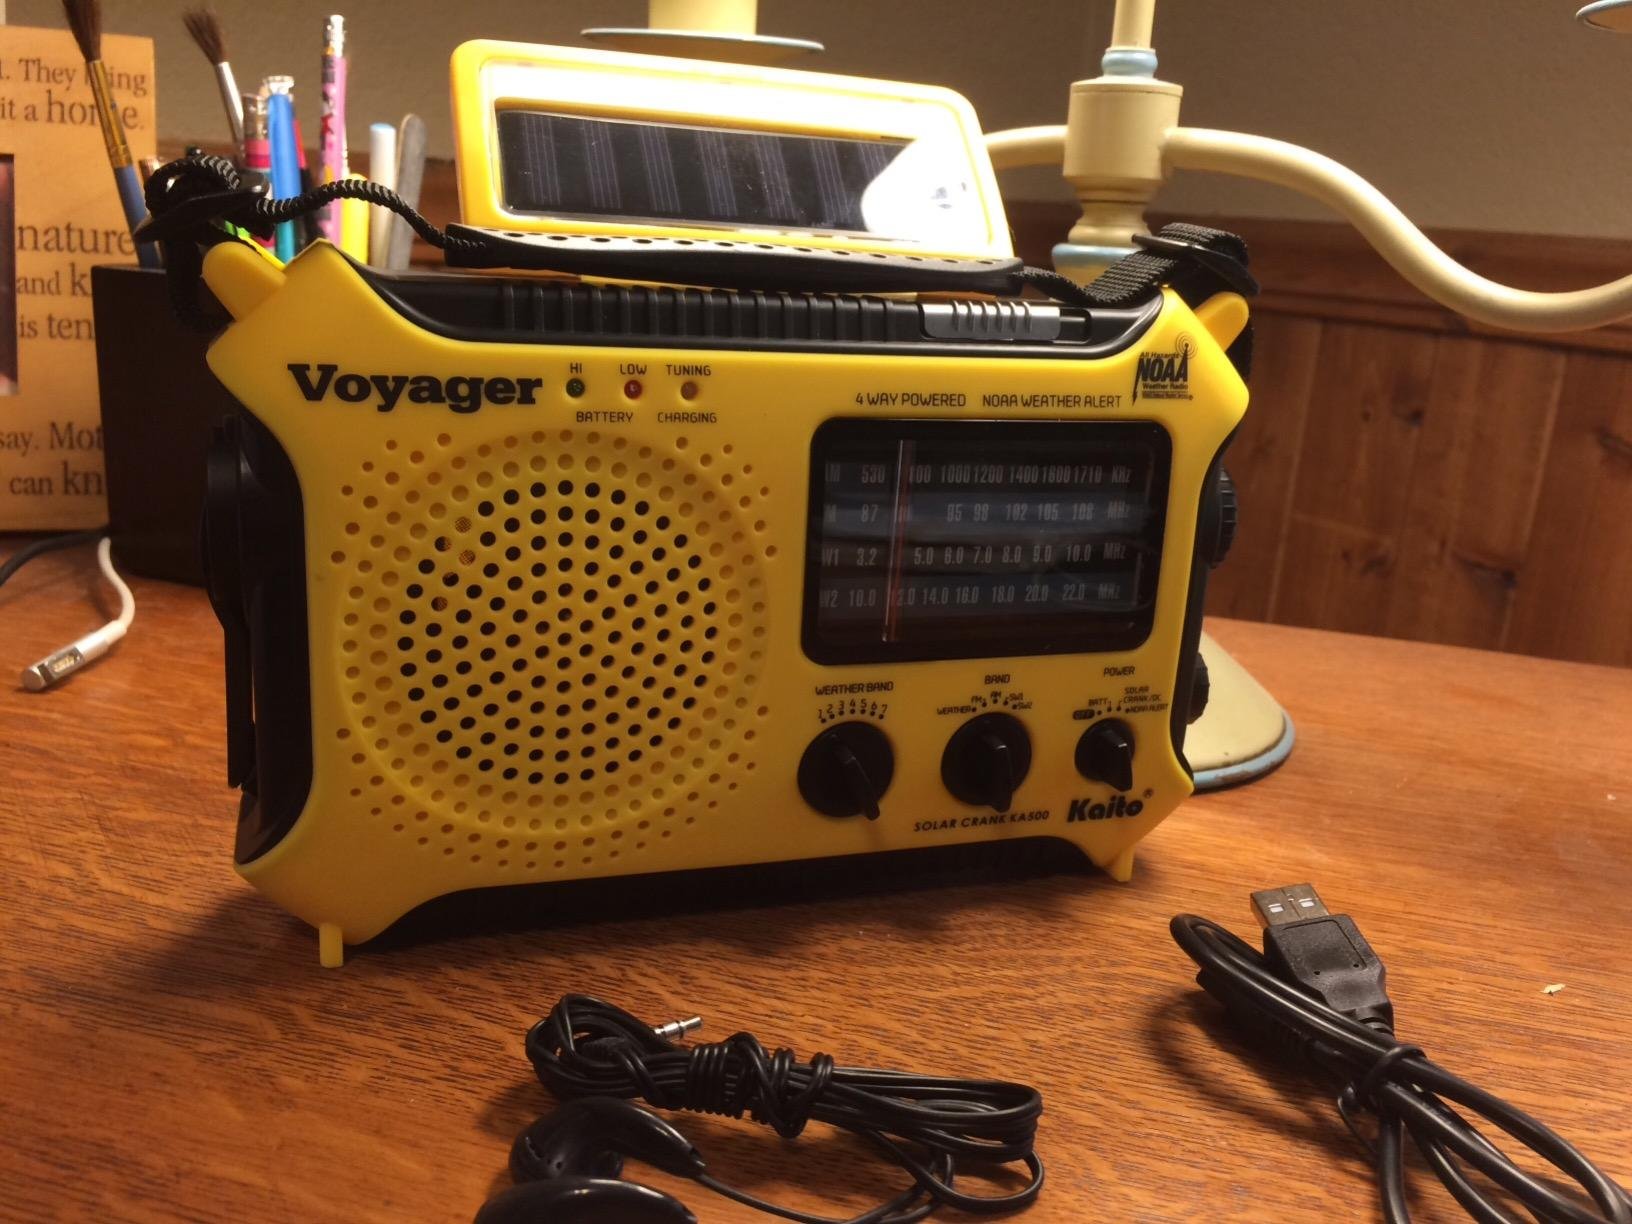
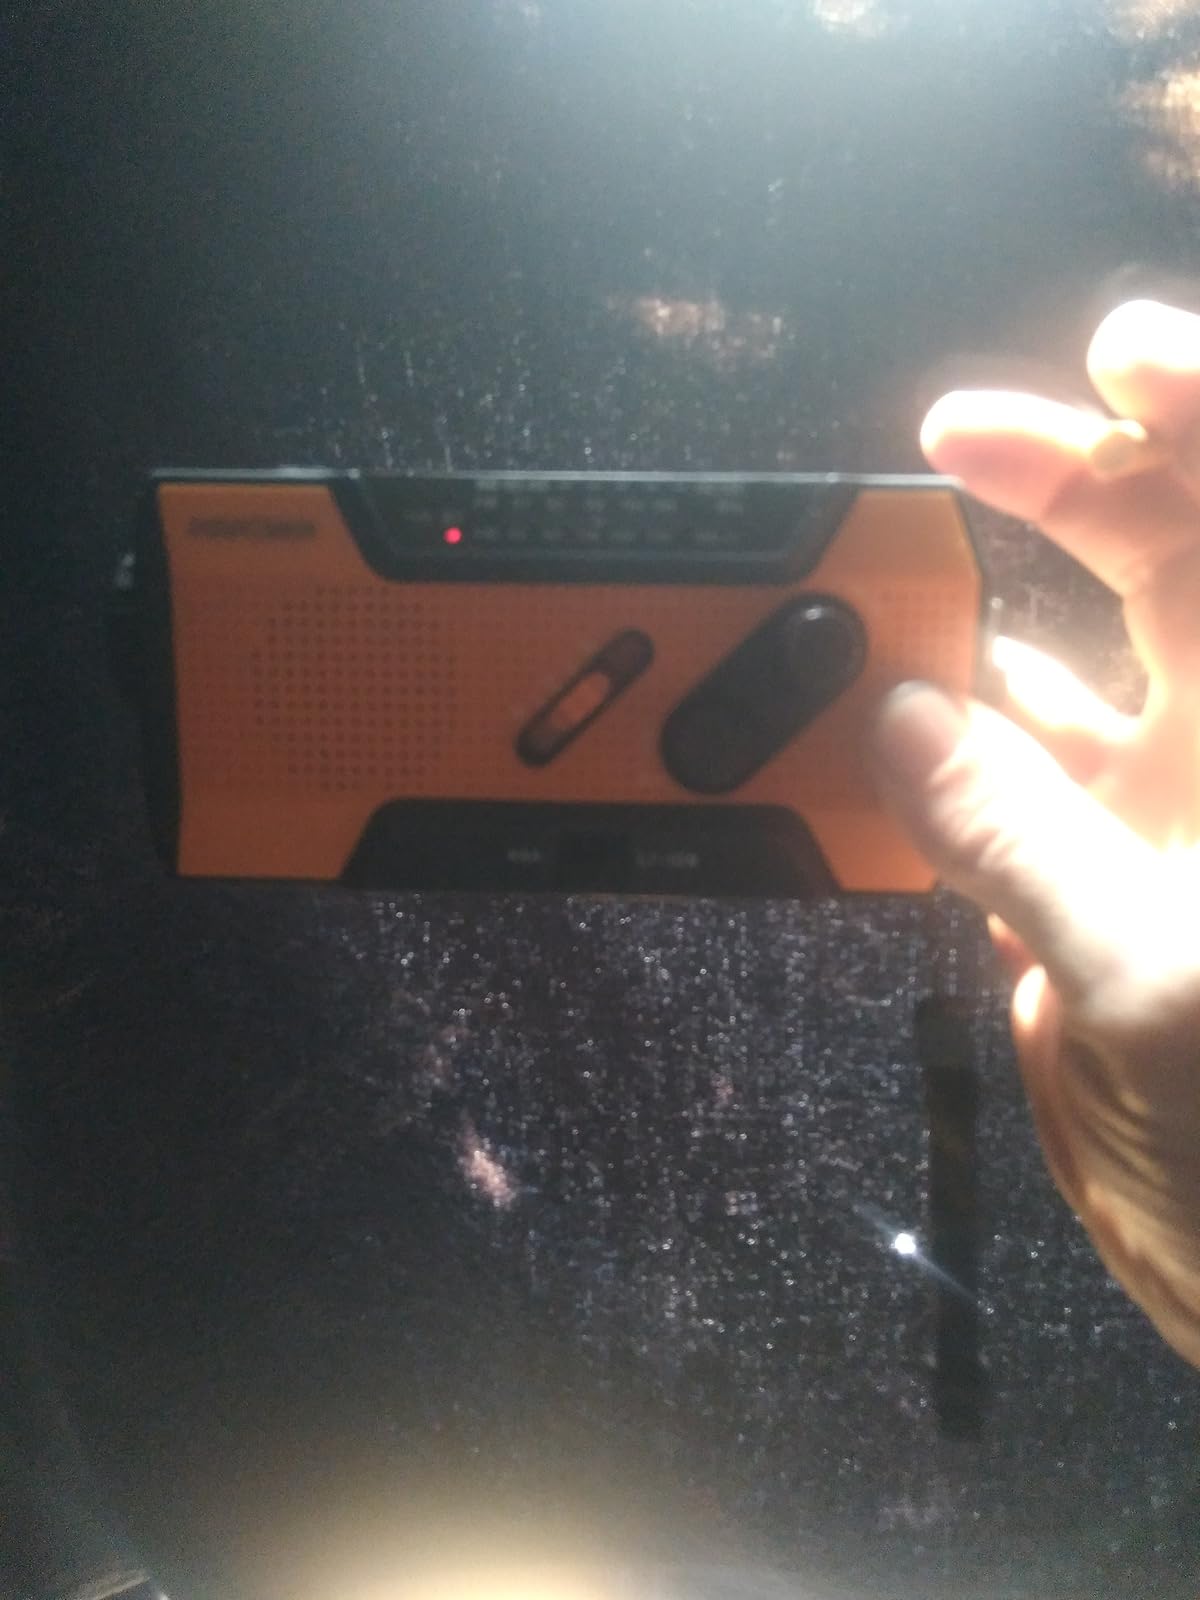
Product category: radio
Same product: no